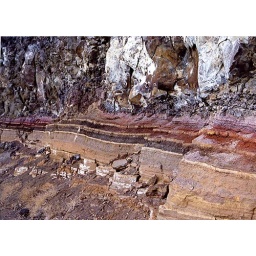
A second view of the red and other colors in these rock layers.